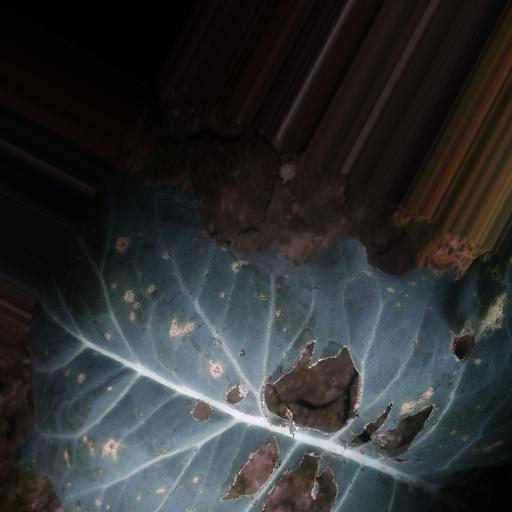
Label: Black Rot